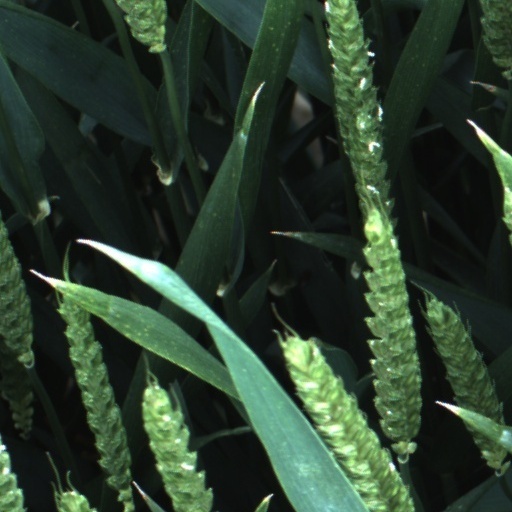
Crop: wheat